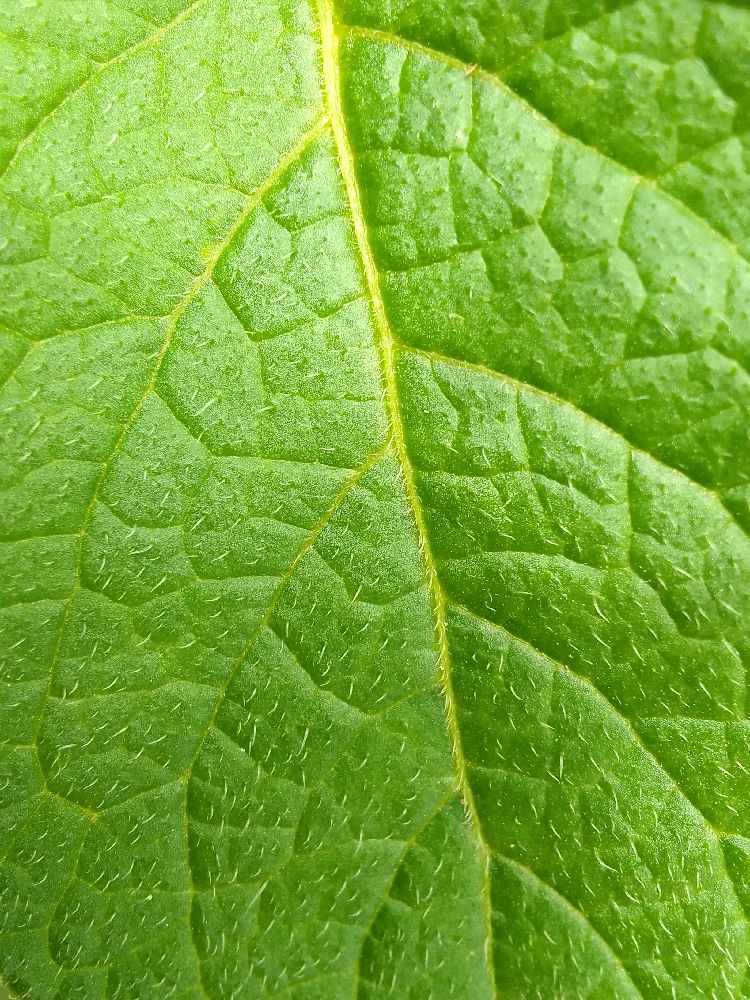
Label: Healthy